Question: What is the girl in black doing?
Tambaya: Me yarinyar dake sanye da baƙi take yi?
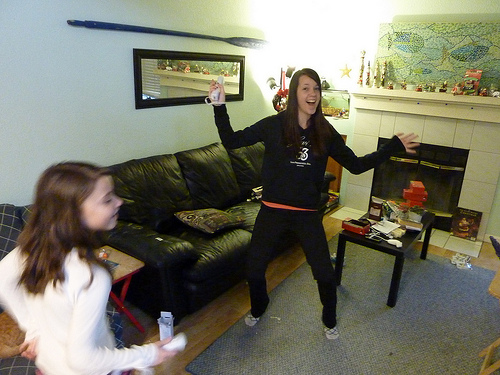
Answer: Dancing.
Amsa: Rawa.